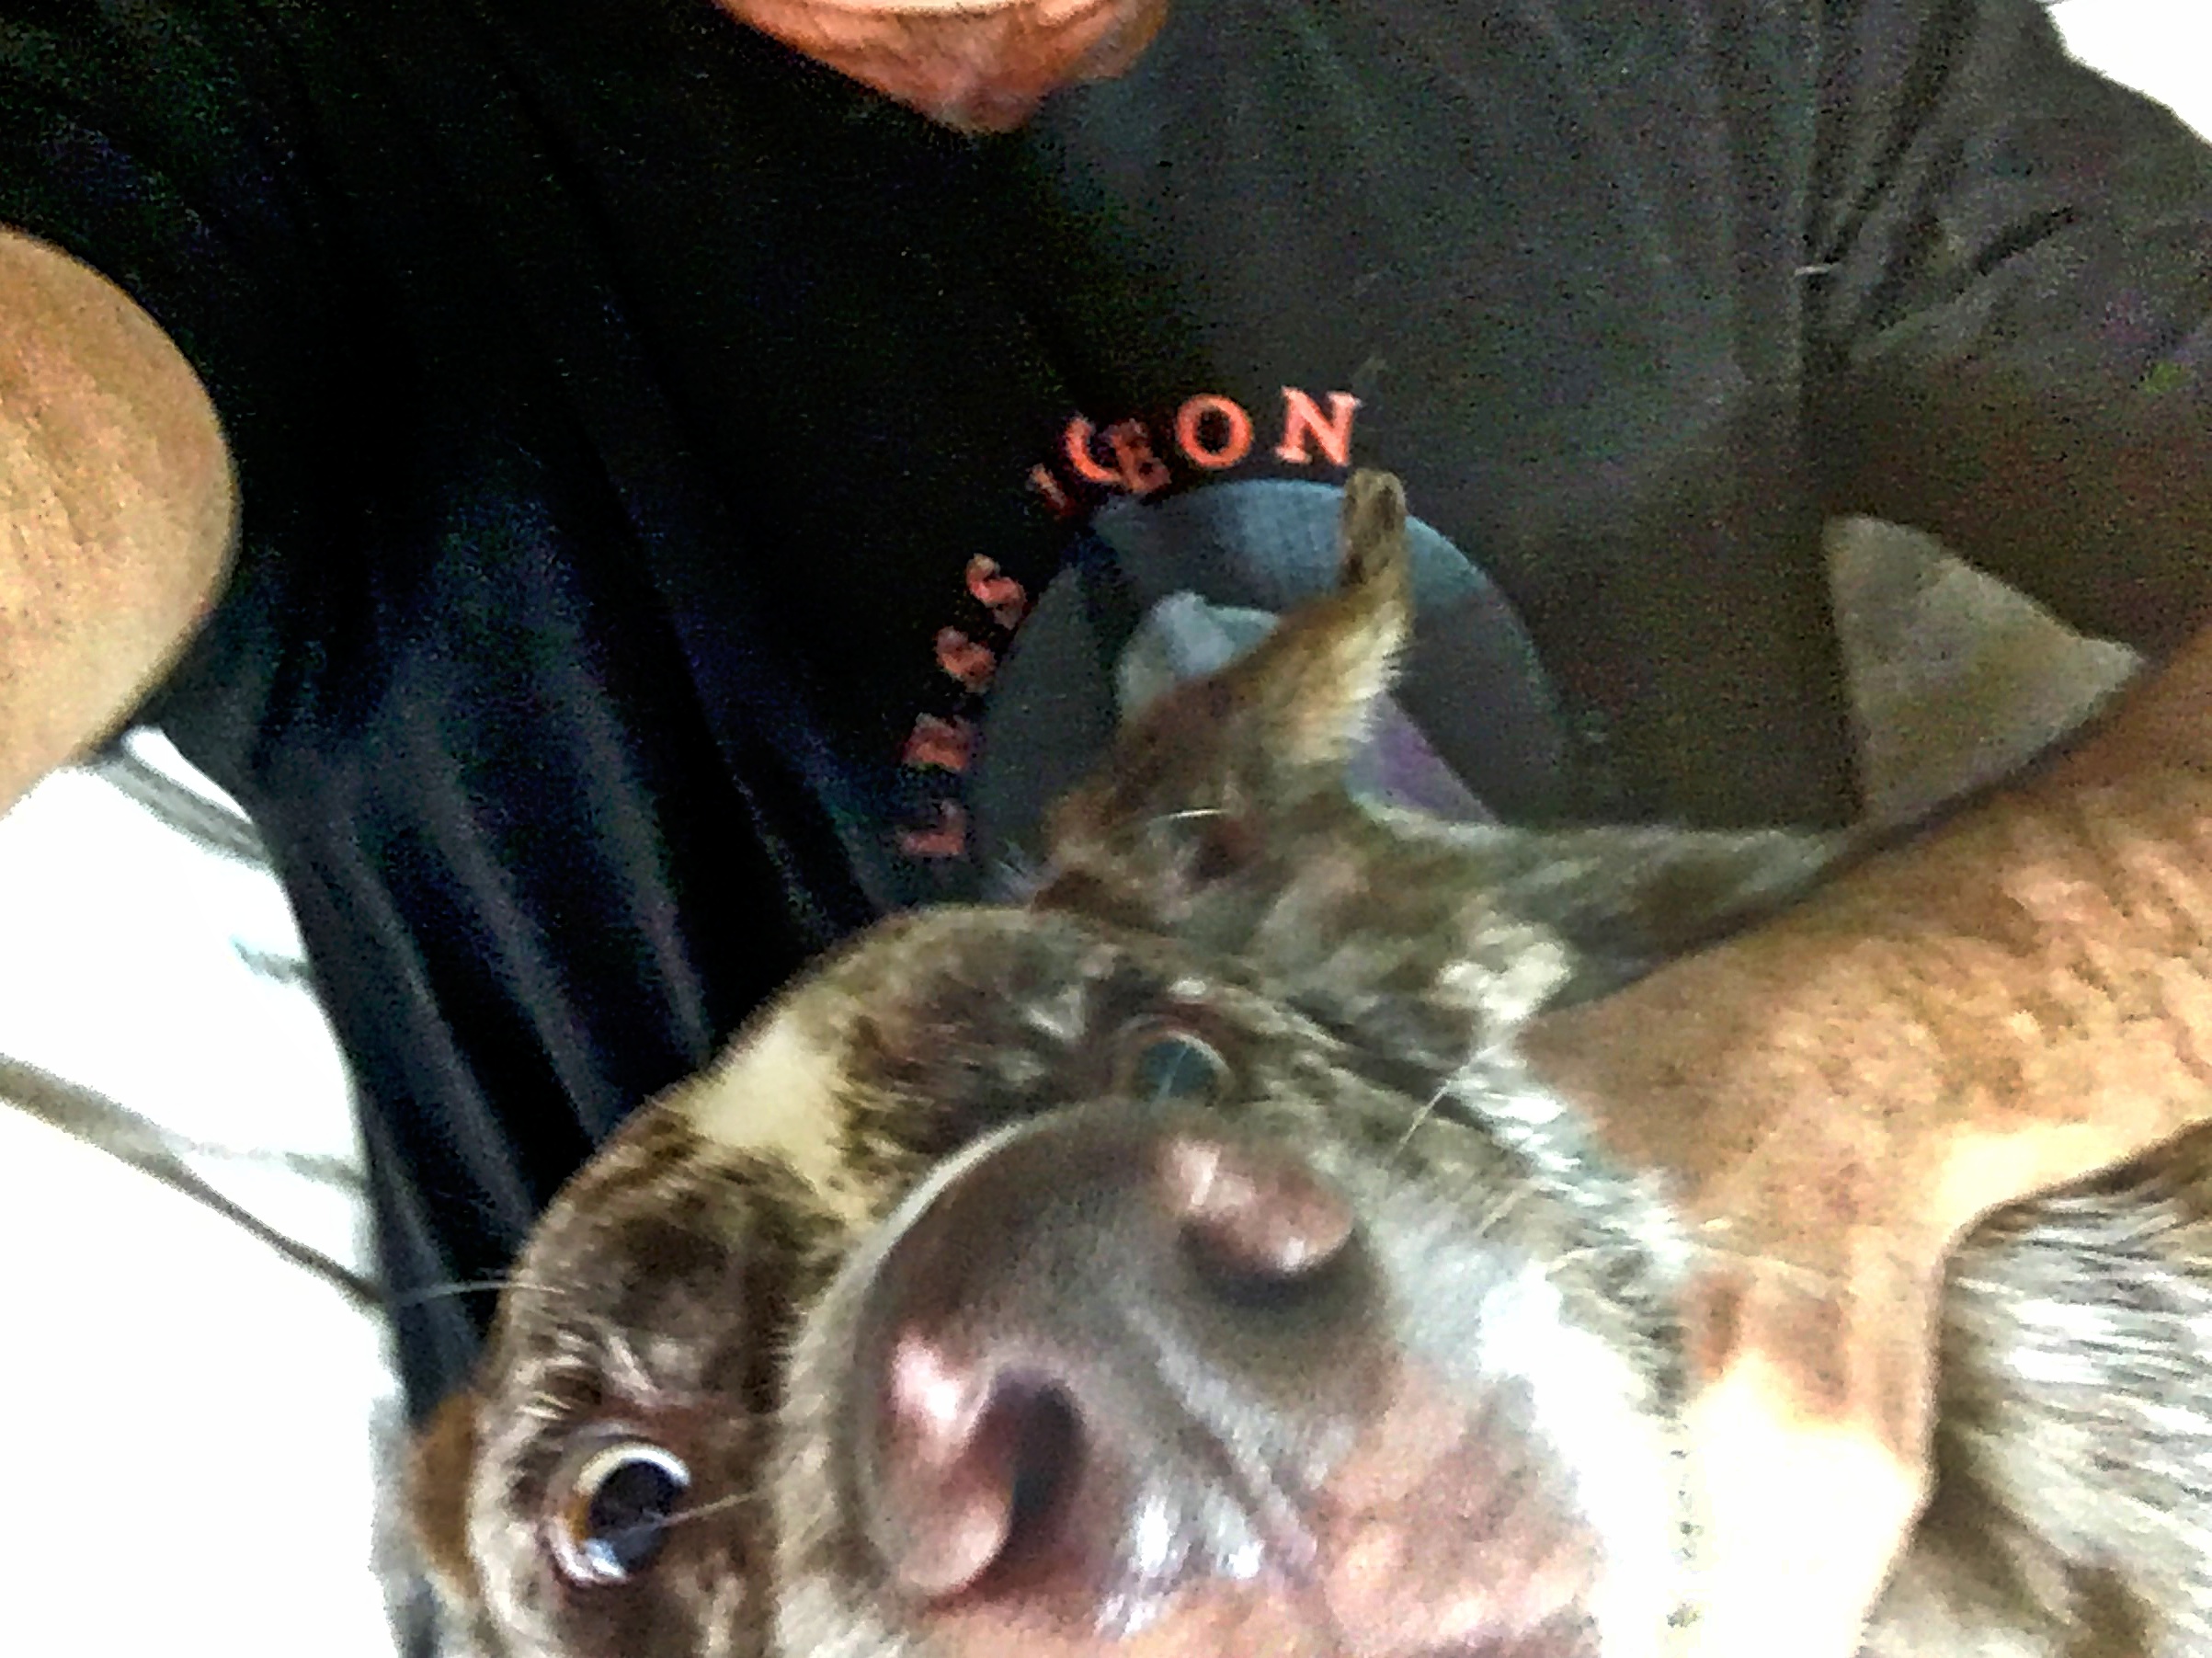
dog, mammal, ear, nose, vertebrate, felix, pit bull, dog like mammal